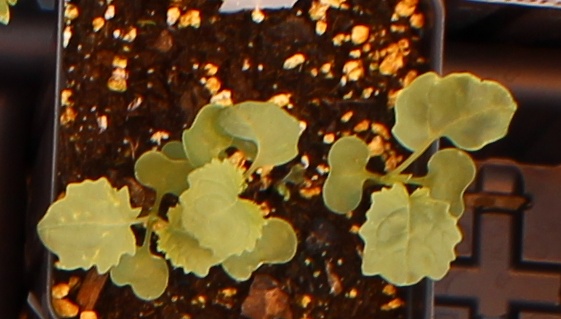
Label: Canola